Ragile Jwala

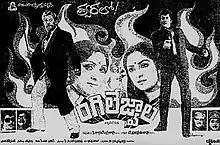
Theatrical release poster

Ragile Jwala is a 1981 Telugu language action drama film directed by K. Raghavendra Rao and produced by T. Trivikrama Rao under Vijayalakshmi Art Pictures. The film stars Krishnam Raju, Jaya Prada and Sujatha. The music was composed by Chakravarthy.